History of Dianetics and Scientology

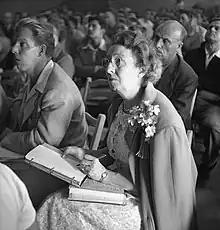
Audience at a Dianetics lecture

Purcell bankrolled a new Hubbard Dianetic Research Foundation in Wichita and paid to print a new edition of "Dianetics", along with several new books—"Self Analysis", "Science of Survival", "Notes on the Lectures", "Advanced Procedure and Axioms", "Child Dianetics", and a range of other Dianetics pamphlets and publications.